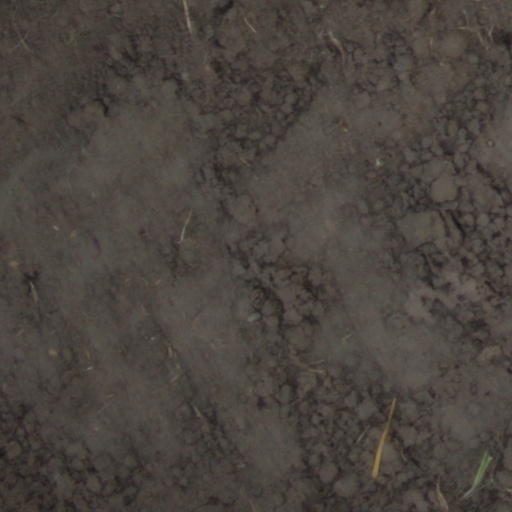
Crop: wheat